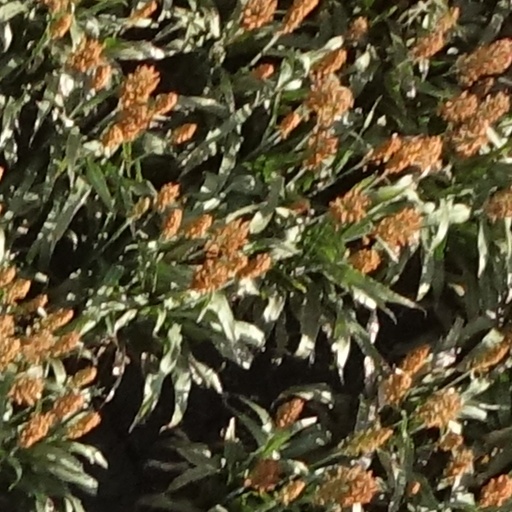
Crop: sorghum